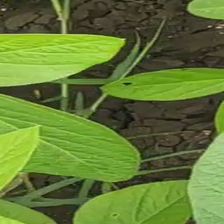
Weed species: Digitaria_SP_(Digitaria Sanguinalis )